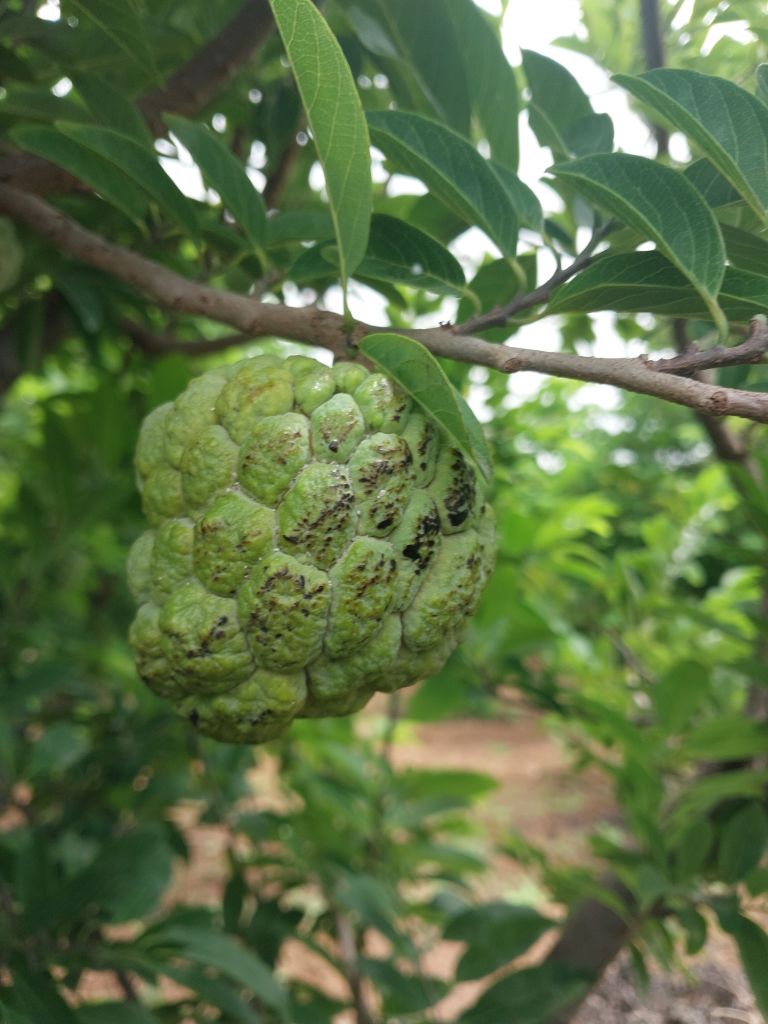
Disease label: Blank Canker